Charles Virolleaud

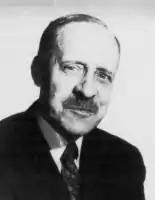
Virolleaud, 1919

Jean Charles Gabriel Virolleaud (2 July 1879 – 17 December 1968) was a French archaeologist, one of the excavators of Ugarit.